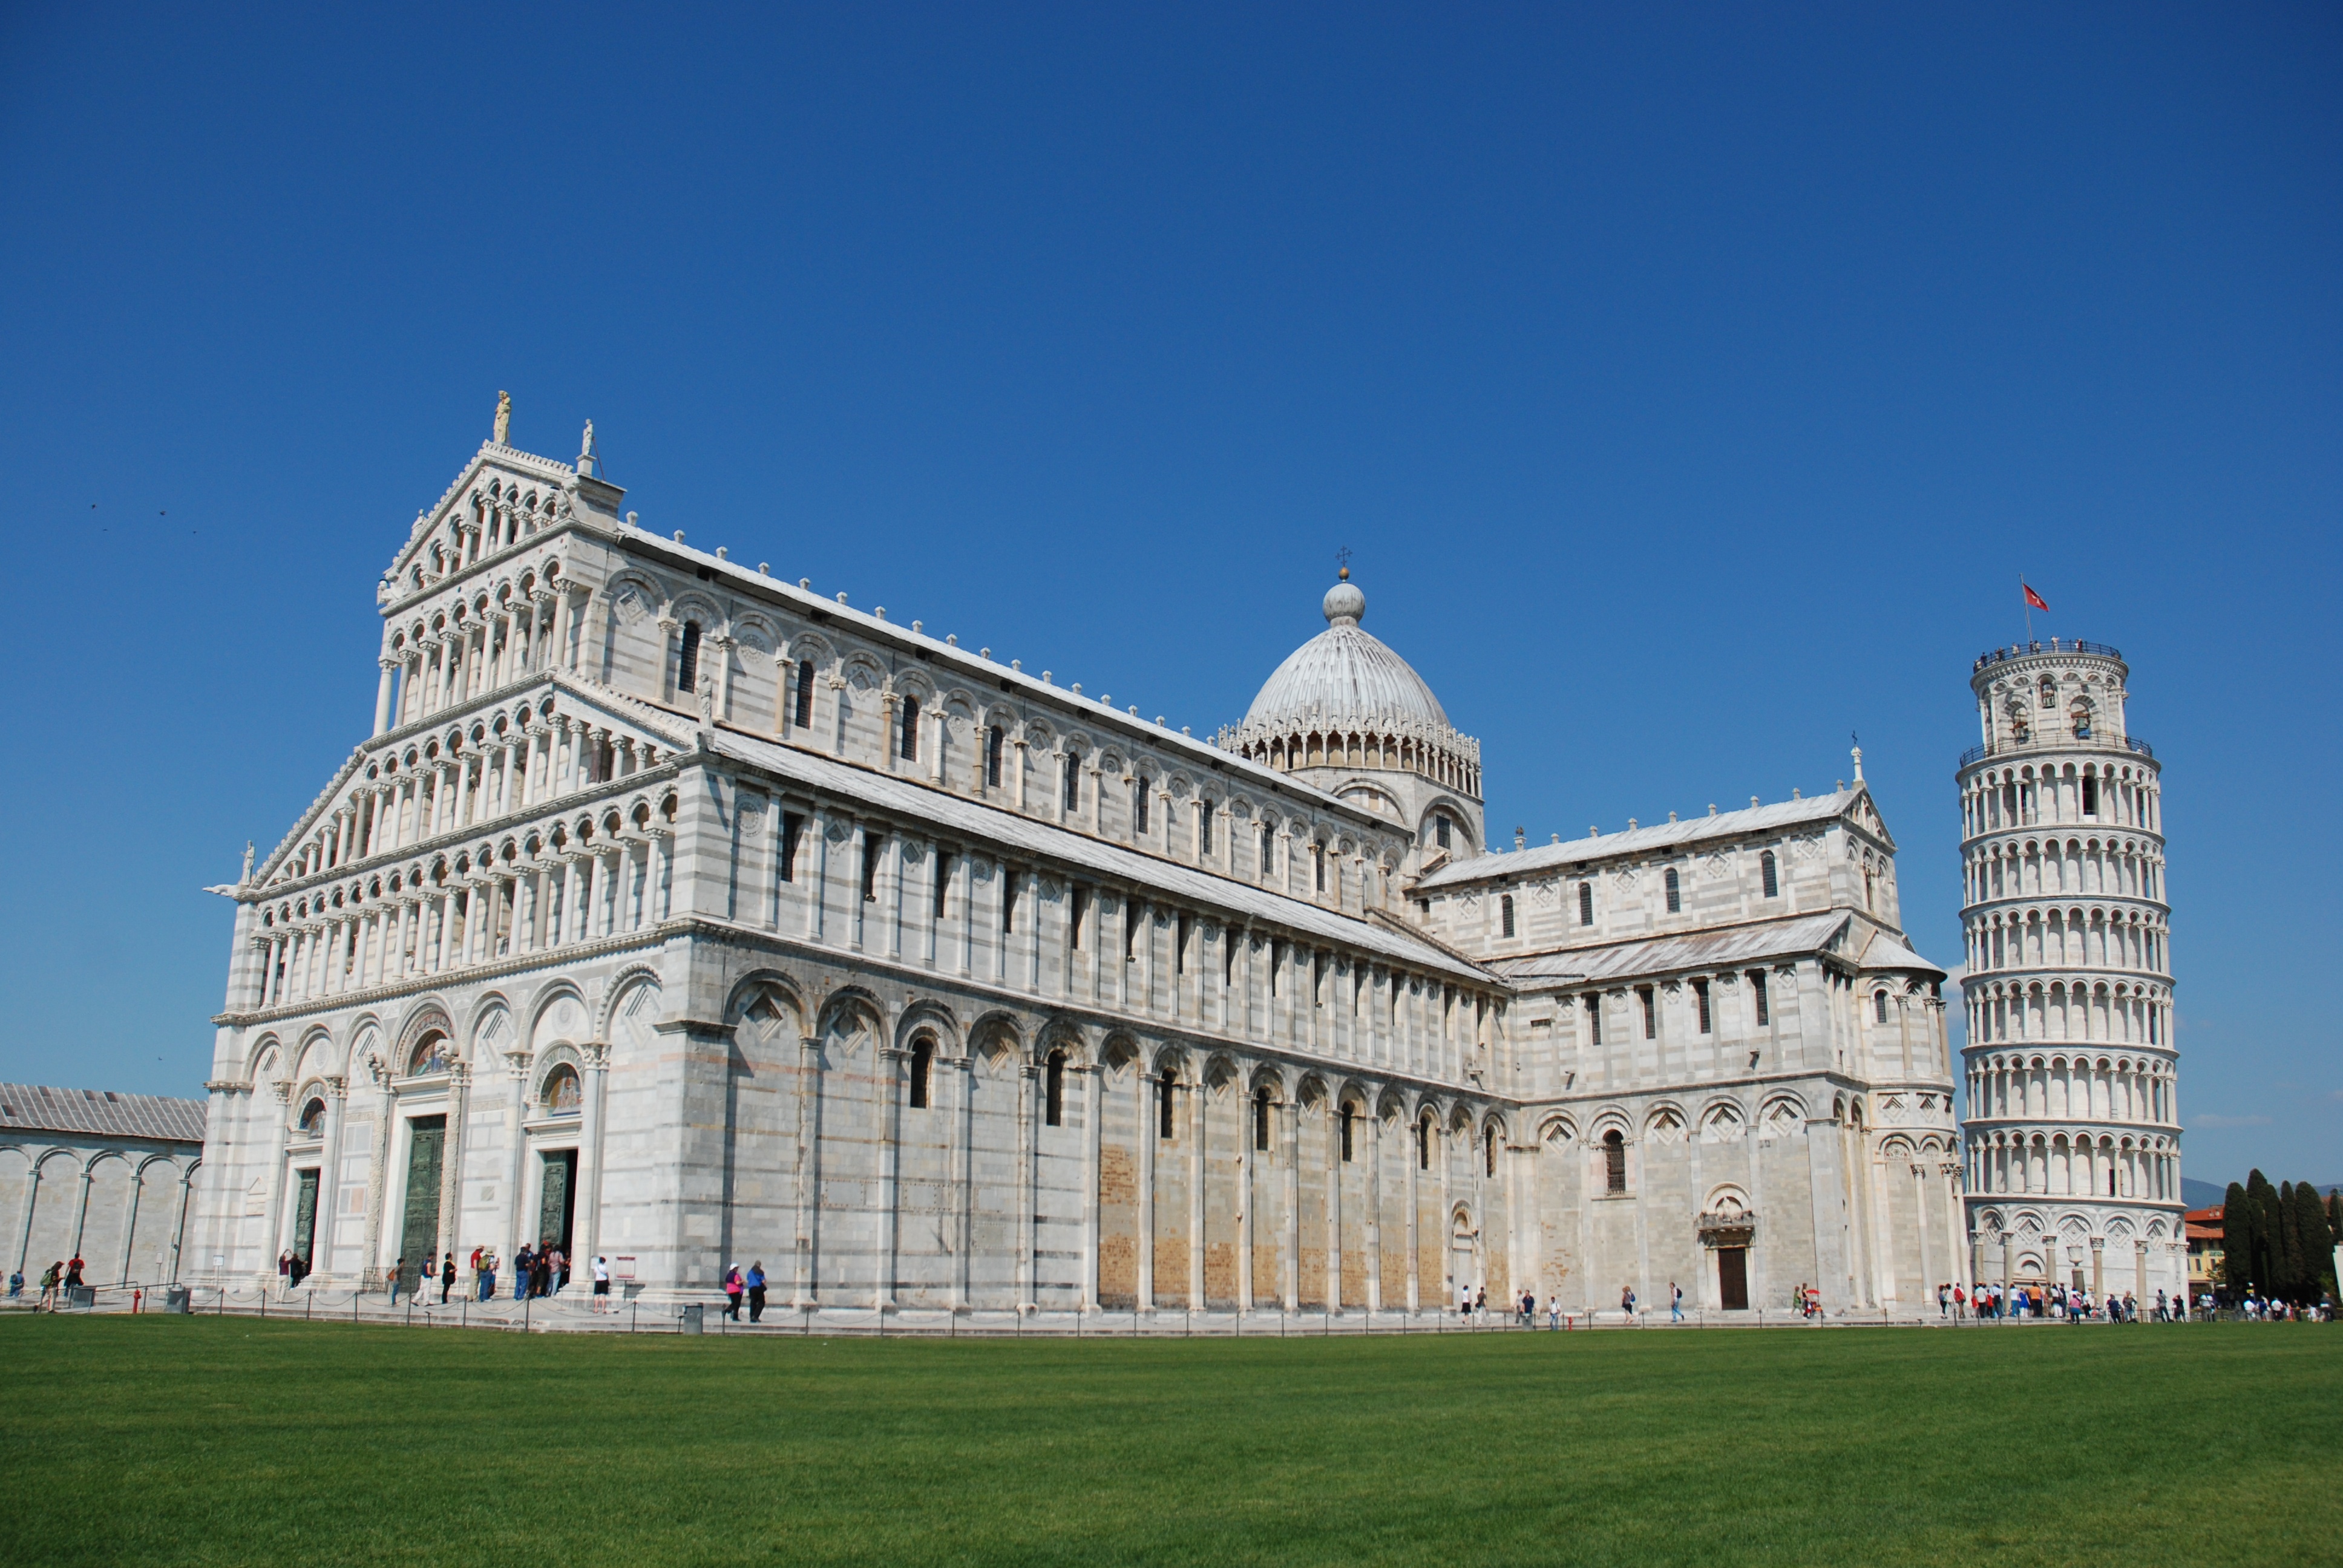
landscape, architecture, building, chateau, palace, old, travel, tower, holiday, landmark, italy, tuscany, facade, place of worship, baptistery, tour, holidays, pisa, italia, estate, monuments, stately home, historic site, the leaning tower, the curve